People linked to Anwar al-Awlaki

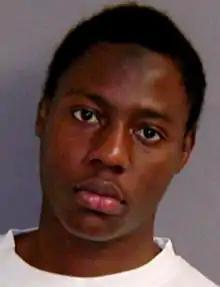
Umar Farouk Abdulmutallab, the Northwest Airlines Flight 253 suspected bomber

Umar Farouk Abdulmutallab (Arabic عمر فاروق عبد المطلب) (also referred to as Umar Abdul Mutallab and Omar Farooq al-Nigeri; born December 22, 1986, Lagos), popularly referred to as the "Underwear Bomber", is a Nigerian man who, at the age of 23, confessed to and was convicted of attempting to detonate plastic explosives hidden in his underwear while on board Northwest Airlines Flight 253, en route from Amsterdam to Detroit, Michigan, on December 25, 2009.